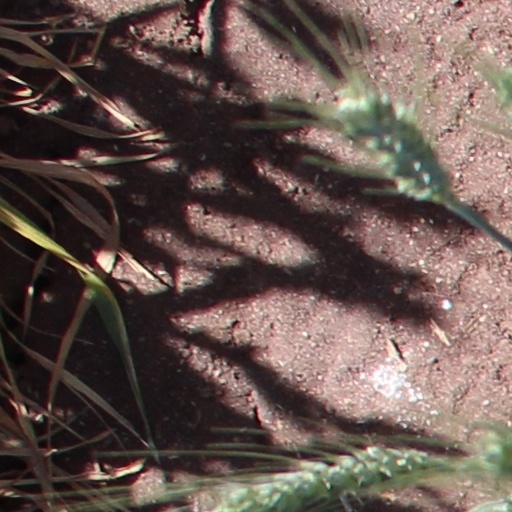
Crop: wheat